Tuscarora Creek (Opequon Creek tributary)

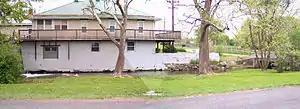
Tuscarora Creek near Martinsburg, West Virginia

Tuscarora Creek is an tributary of Opequon Creek in Berkeley County, West Virginia, which drains into the Potomac River in the Chesapeake Bay watershed.